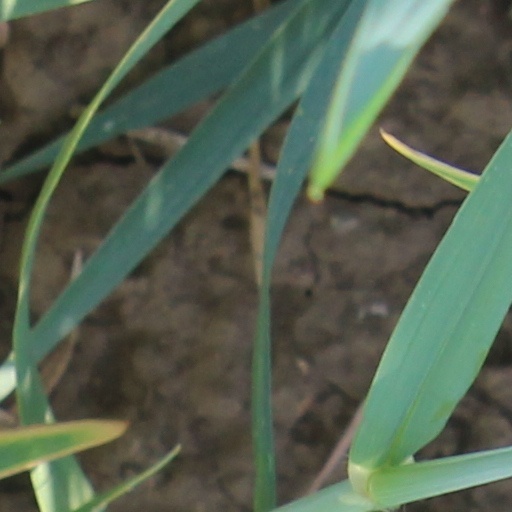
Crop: wheat